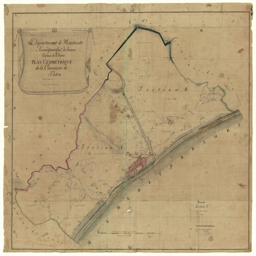
cadastral map of the municipality .